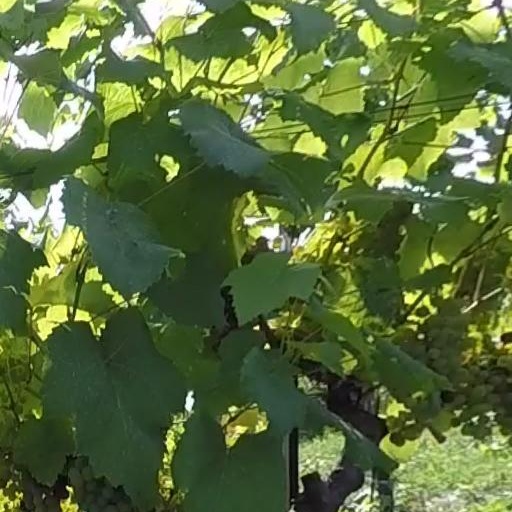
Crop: grape